Raoul Ponchon

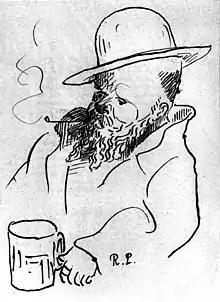
Ponchon, "Muse gaillarde" frontispice, ed. 1939

Raoul Ponchon (born 30 December 1848 in La Roche-sur-Yon, France, died 3 December 1937 in Paris, France) was a French poet. A friend of Arthur Rimbaud, he was one of only "seven known recipients" of the first edition of "A Season in Hell".